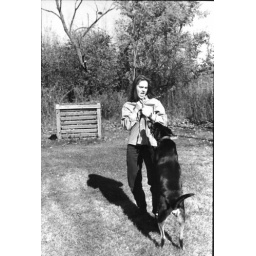
All wound up, Shadow and Kate play in the field behind the house on Cumnock Road.